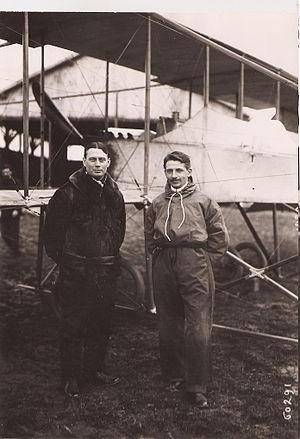
Eugène Renaux et Albert Senoucque au départ du Grand Prix Michelin d'Aviation (dont ils sortiront vainqueurs), le 7 Mars 1911 à Buc, Yvelines, France.
Eugène Renaux, né à Paris le 27 janvier 1877, est un pionnier français de l'aviation décédé le 25 novembre 1955.
Le Prix Michelin d'aviation est une récompense de 100 000 francs attribuée au premier aviateur réalisant un vol Paris/sommet du Puy de Dôme en faisant le tour de la cathédrale de Clermont-Ferrand en moins de 6 heures à bord d'un aéronef avec deux occupants. Ce prix a été proposé par les frères Michelin, Édouard et André, le 6 mars 1908. Le prix a été remporté par Eugène Rénaux accompagné d'Albert Senouque qui ont posé leur biplan Maurice Farman à moteur Renault le 7 mars 1911 à 14 h 23, après 5 h 10 de vol.